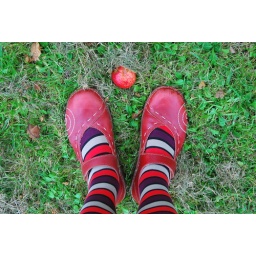
the beloved (and much-featured) red el naturalistas. tights by H&amp;amp;M. apple by our tree. hello autumn. ~ julochka